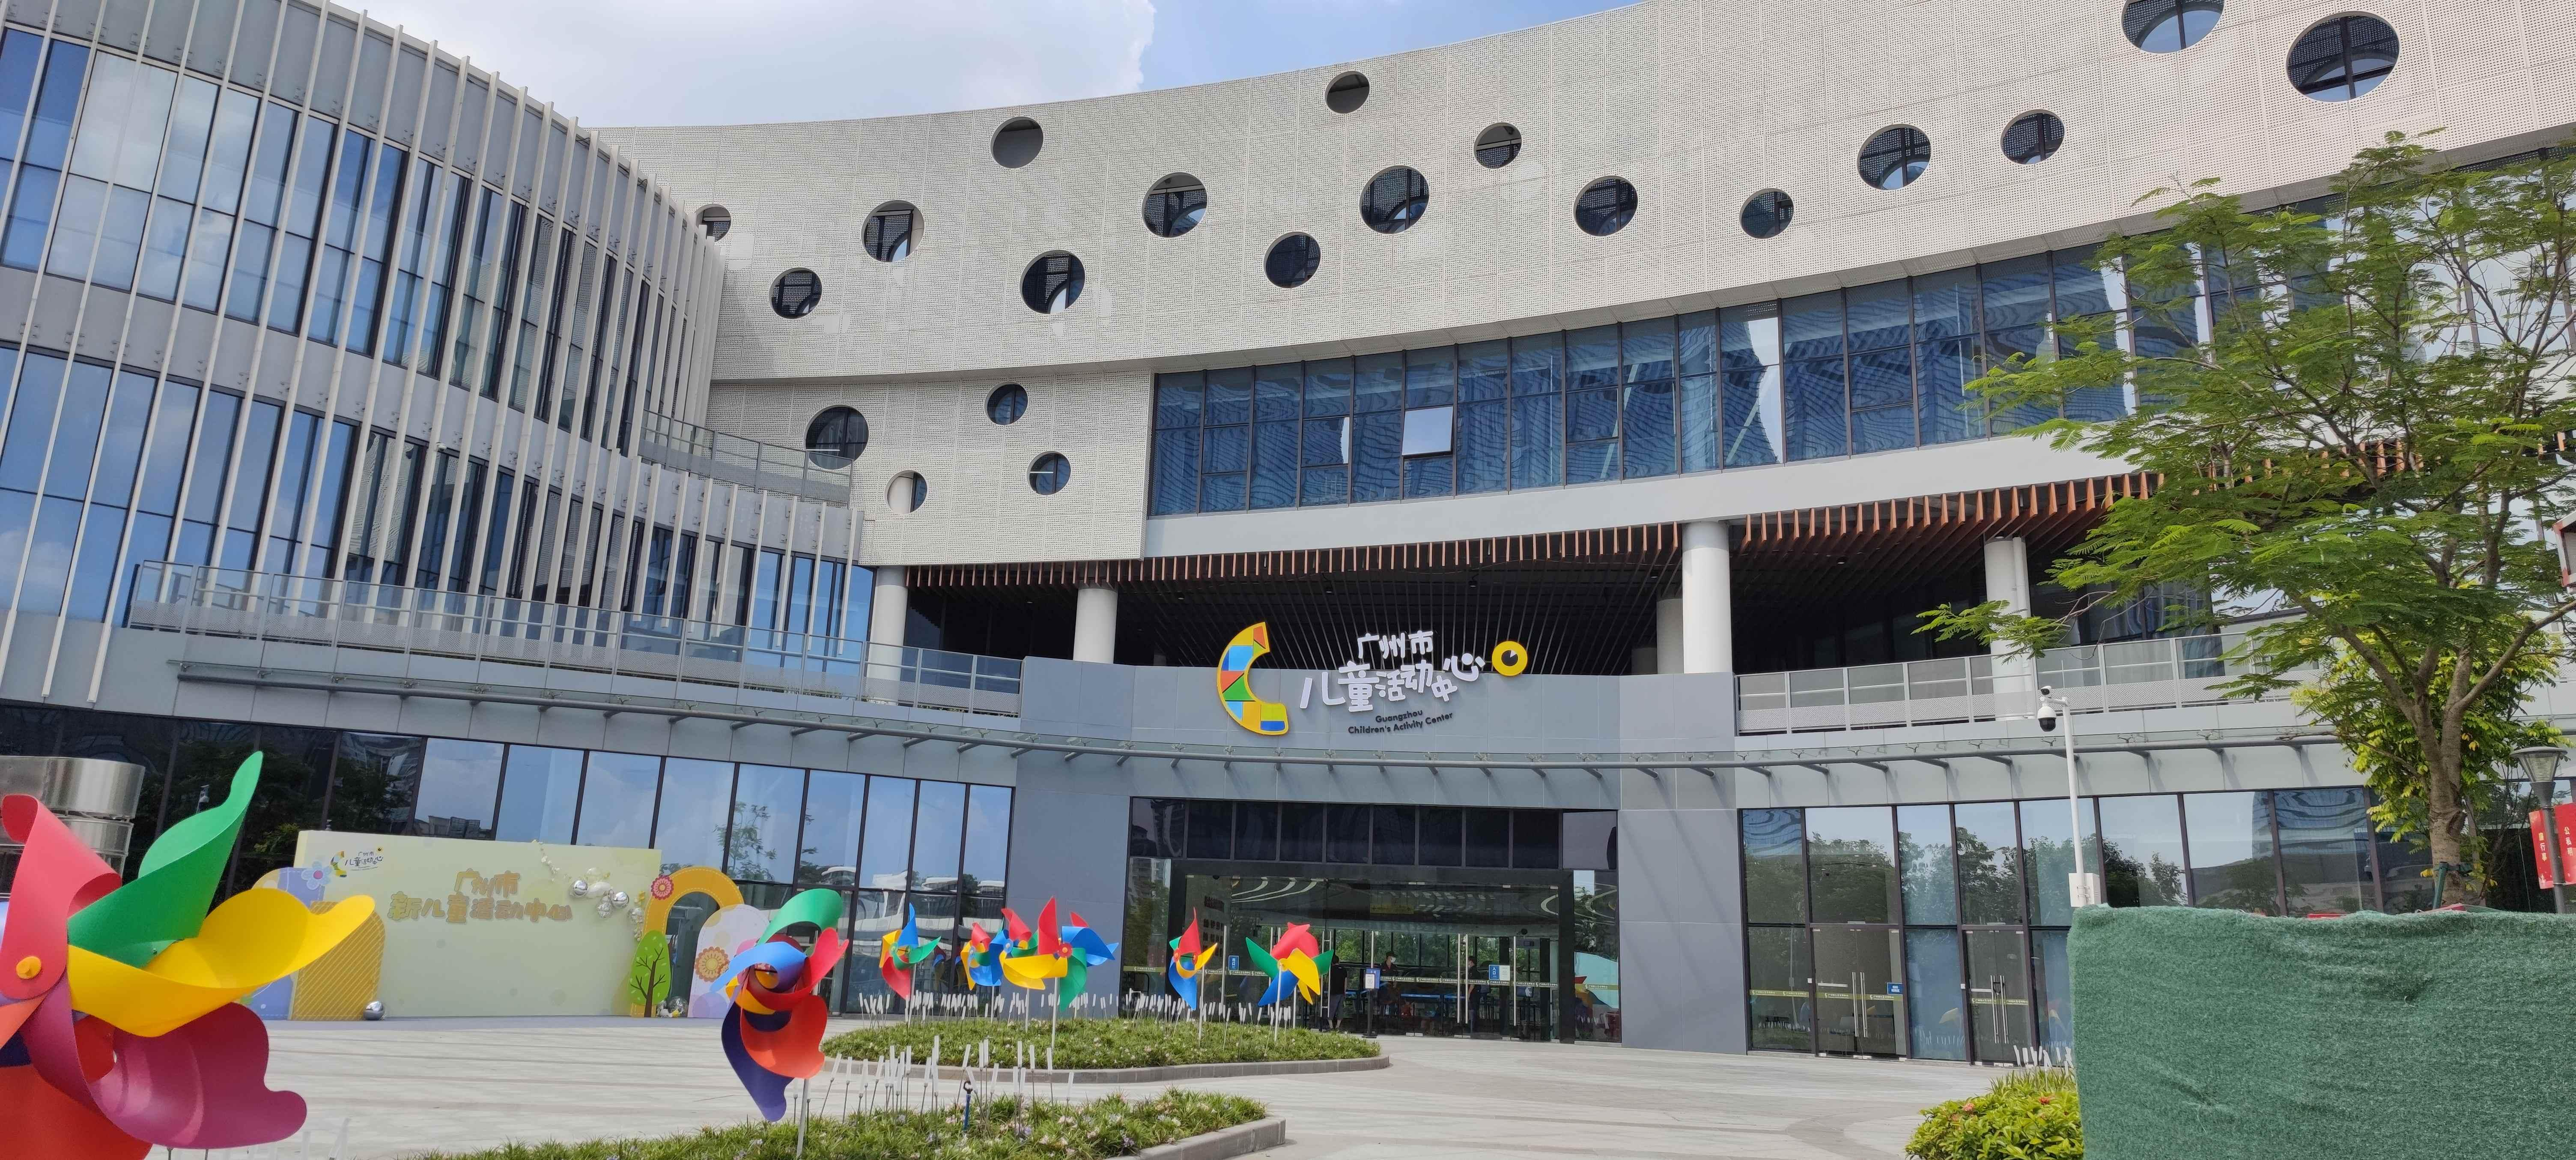
地标名称：广州市新儿童活动中心
所在城市：广州市·白云区